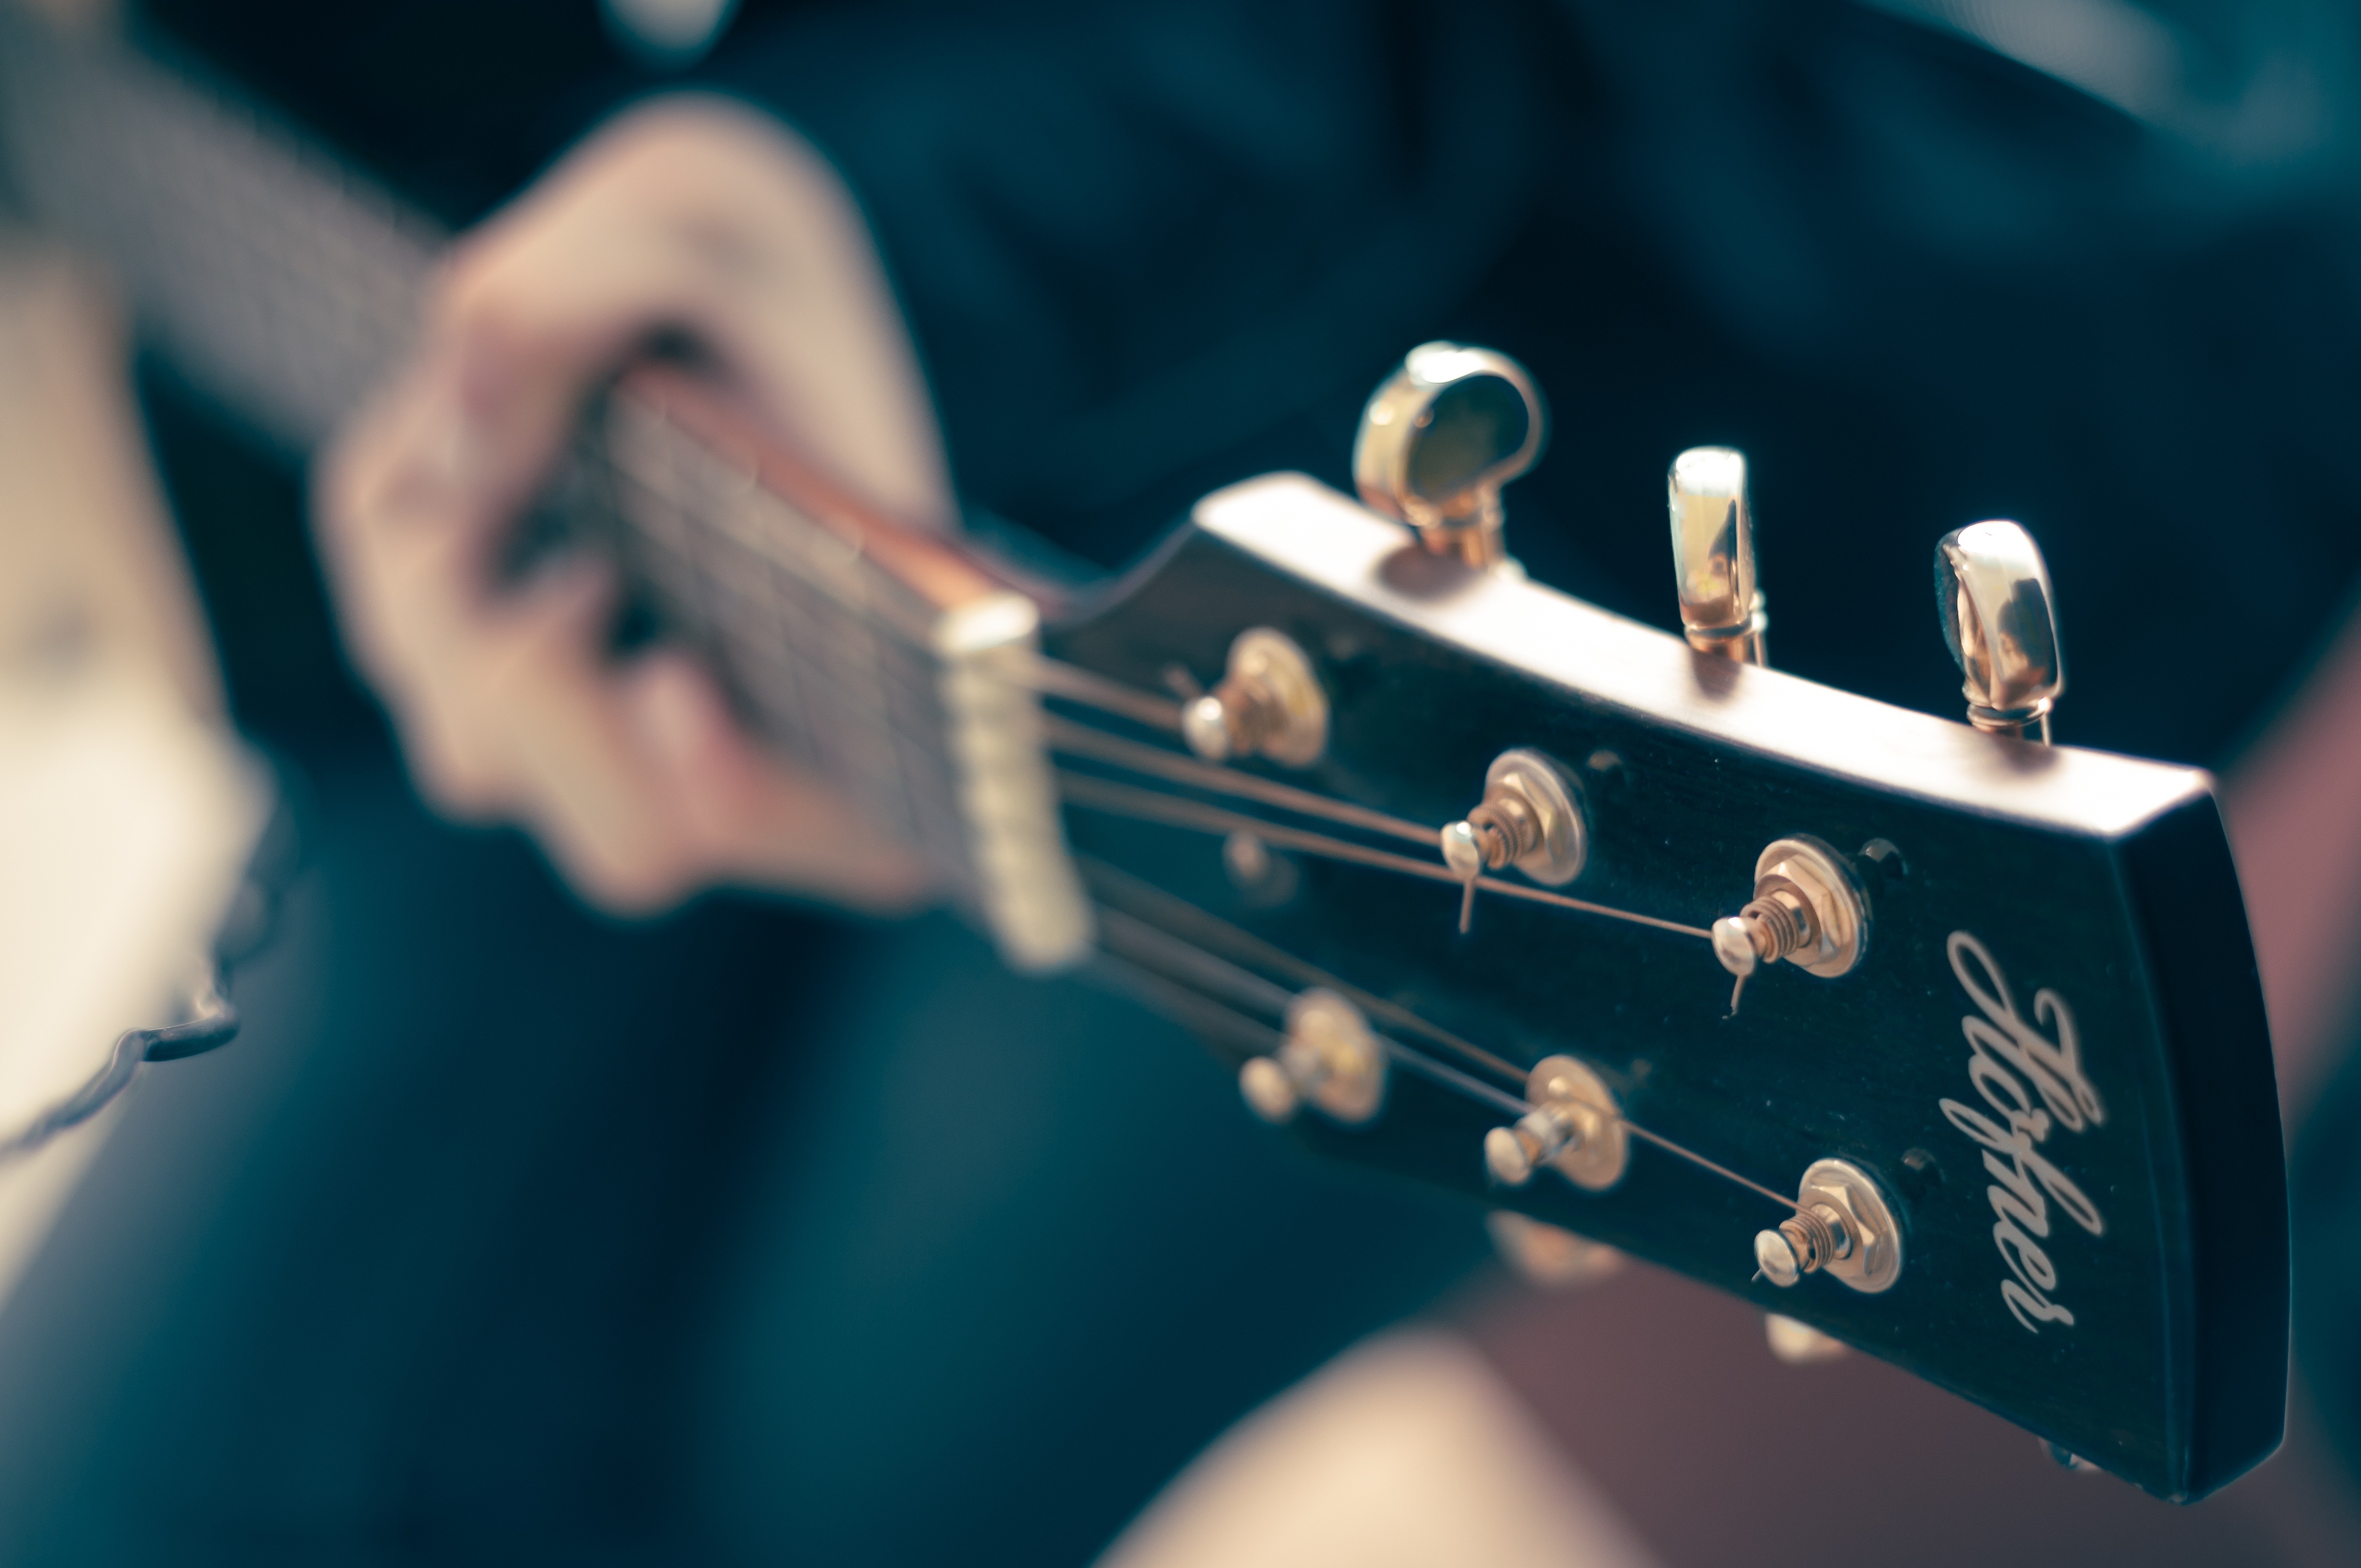
rock, record, music, wood, retro, guitar, string, acoustic guitar, concert, band, equipment, instrument, recording studio, artist, blue, professional, playing, performer, musician, black, player, acoustic, electric guitar, musical instrument, jazz, recording, classical, audio, musical, wooden, sound, classic, guitarist, song, trumpet, bass guitar, folk, melody, classical guitar, string instrument, plucked string instruments